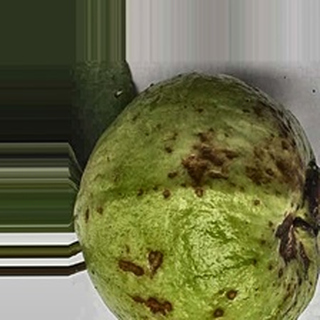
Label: guava_anthracnose